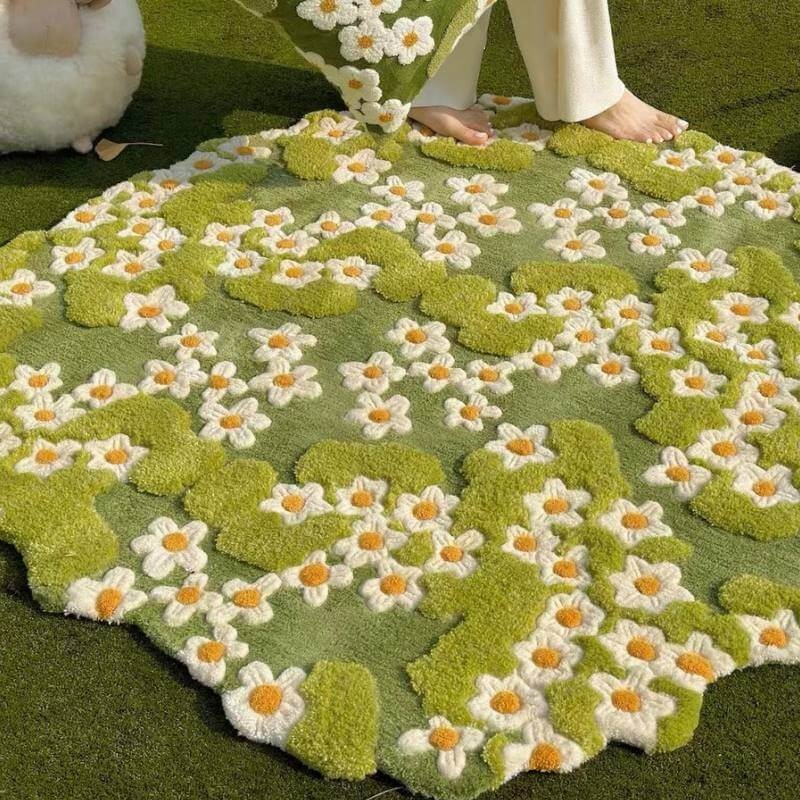
Wonderland Daisy Carpet Pet Mat Pet Rug
DESIGN INS PIRATION The large area of green is selected from ""The Wheat Field of Orville"". The irregular form, with high and low ground vegetation, reproduces the beauty of nature. Shades of green, dotted with small white flowers, feel the breath of spring in the garden of wonderland. THICK MATERIAL Made of high quality high grade fabrics, the soft and thick fabric provides a comfortable and warm place for your pet to rest. HANDCRAFTED With complex handcrafted techniques, the pattern is more vivid and presents a natural undulating texture, creating the original natural look and feel. It is a dual enjoyment of visual and tactile sensation. DECORATIVE A variety of color splicing, natural and fresh colors, to create a spiritual oasis. Not only can it be placed anywhere in the home, but it can also easily match a variety of home styles.
Brand: FunnyFuzzy
Category: Animals & Pet Supplies > Pet Supplies > Pet Beds > Cooling Beds